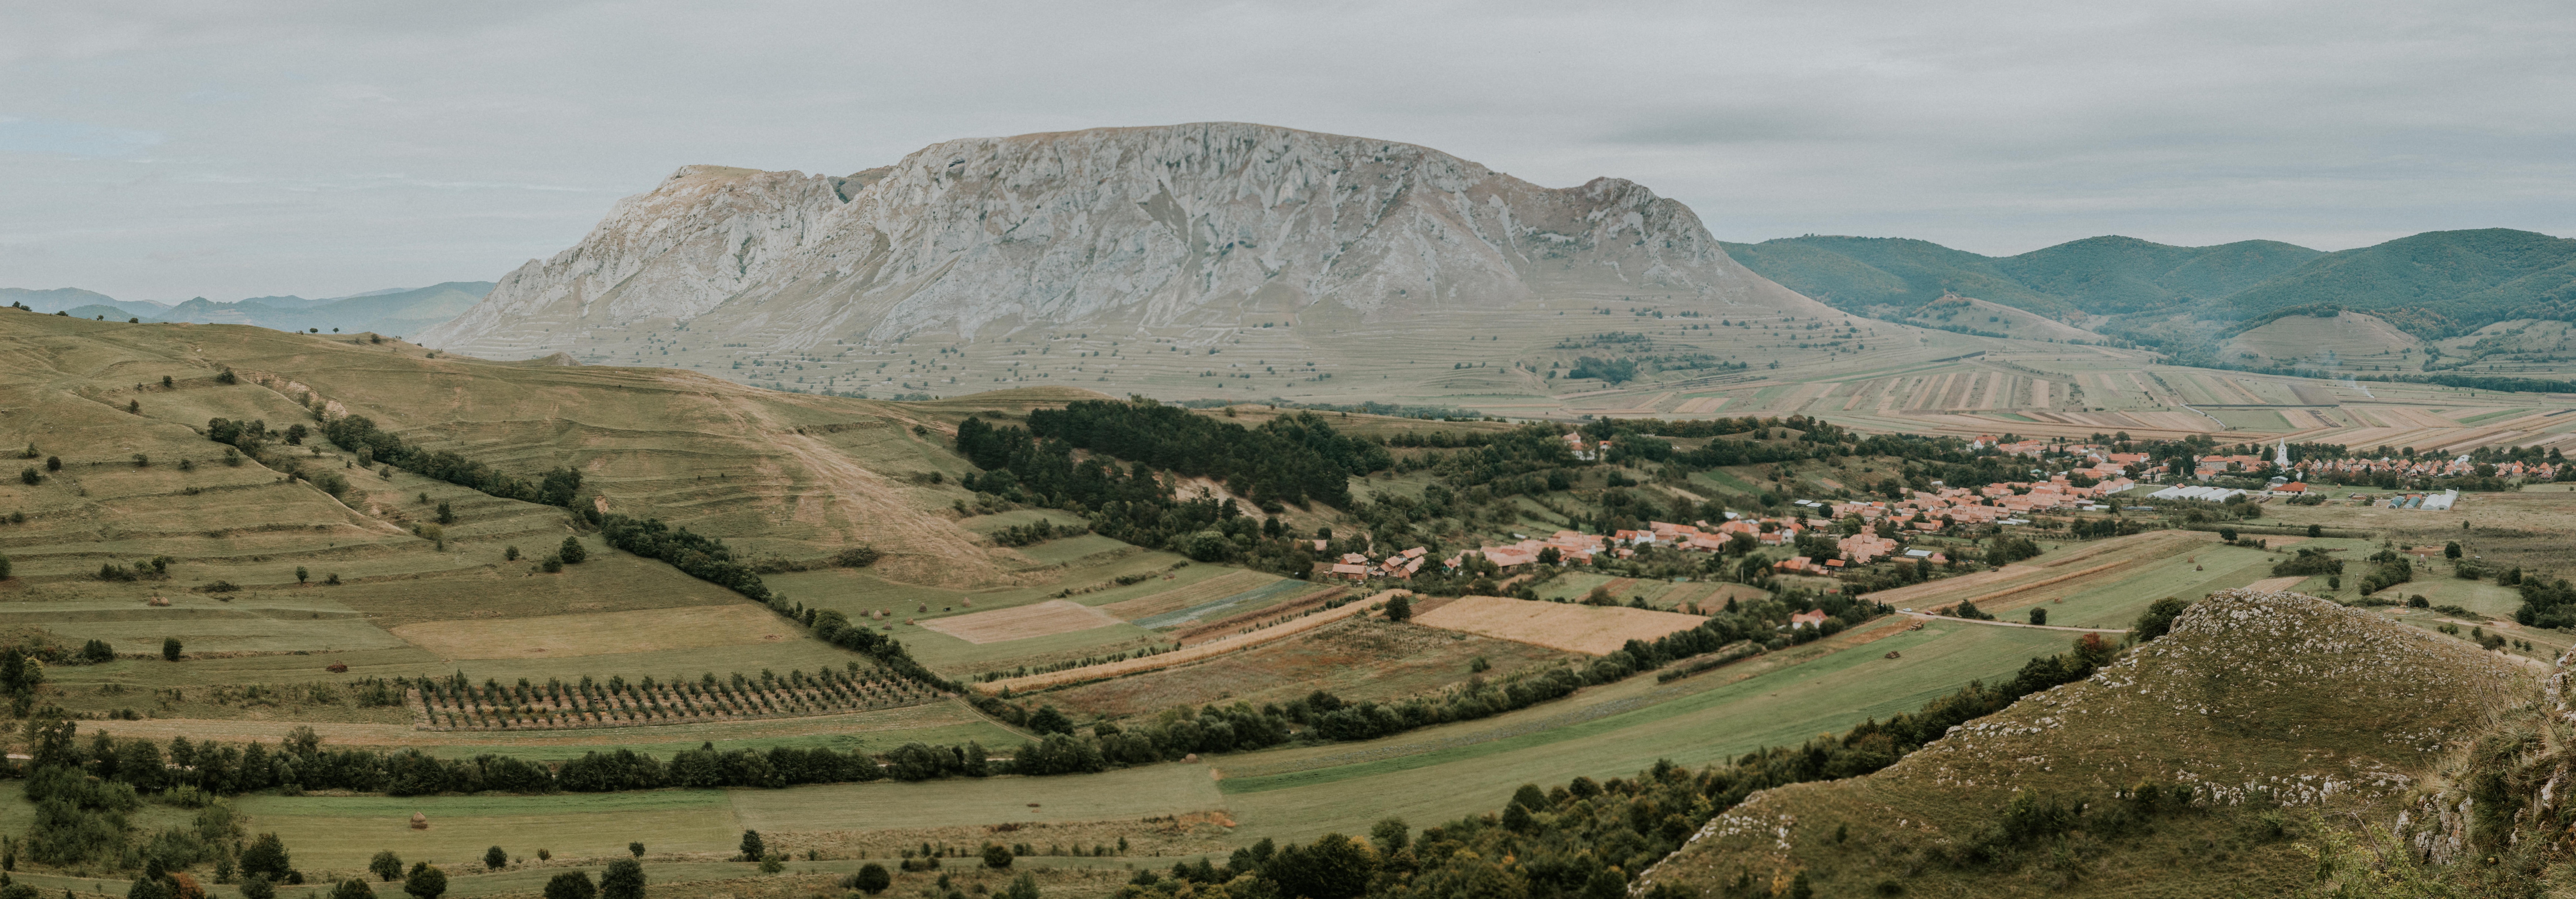
mountainous landforms, highland, hill, mountain, fell, plateau, valley, badlands, ecoregion, geology, ridge, landscape, rural area, mountain range, terrain, mountain pass, wadi, plain, formation, rock, road